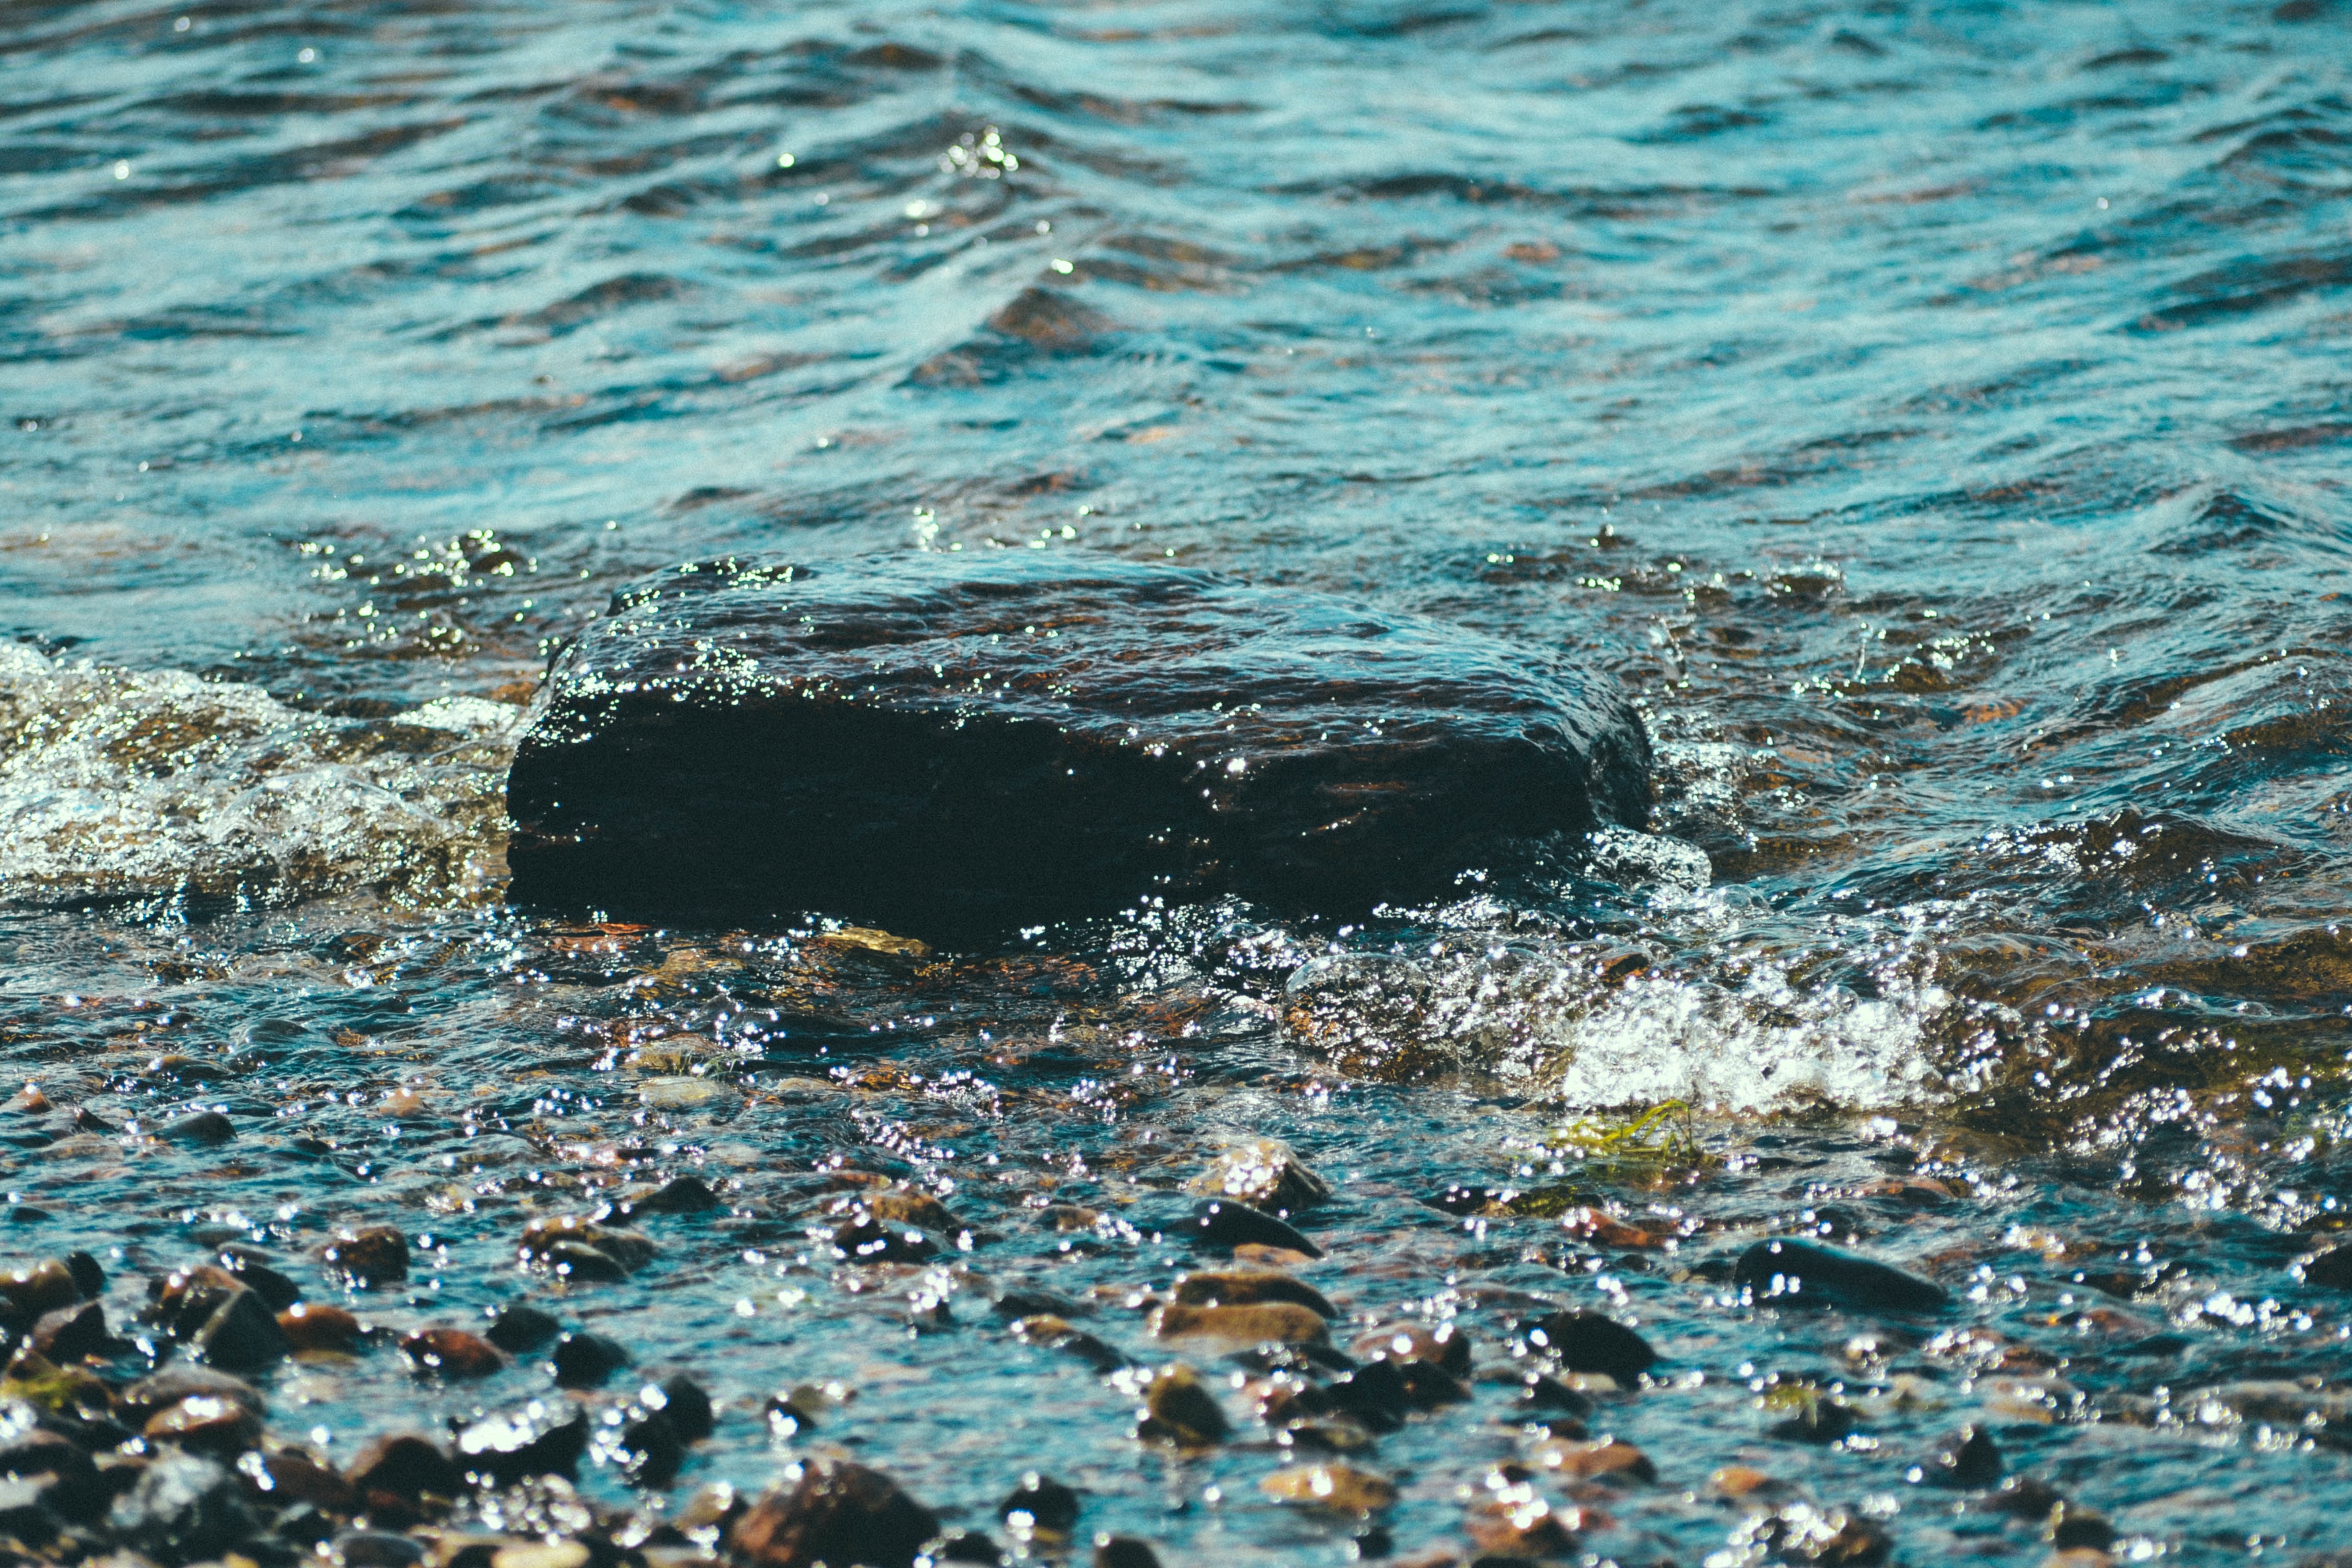
sea, coast, water, ocean, shore, wave, underwater, wind wave, marine biology